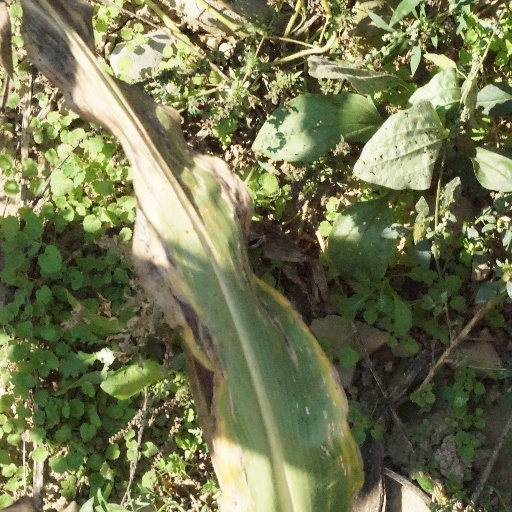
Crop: maize; corn